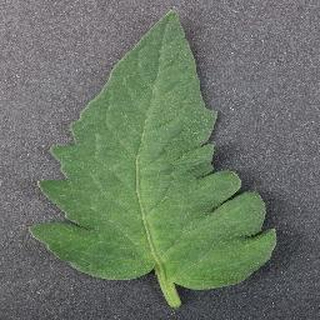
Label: healthy_tomato